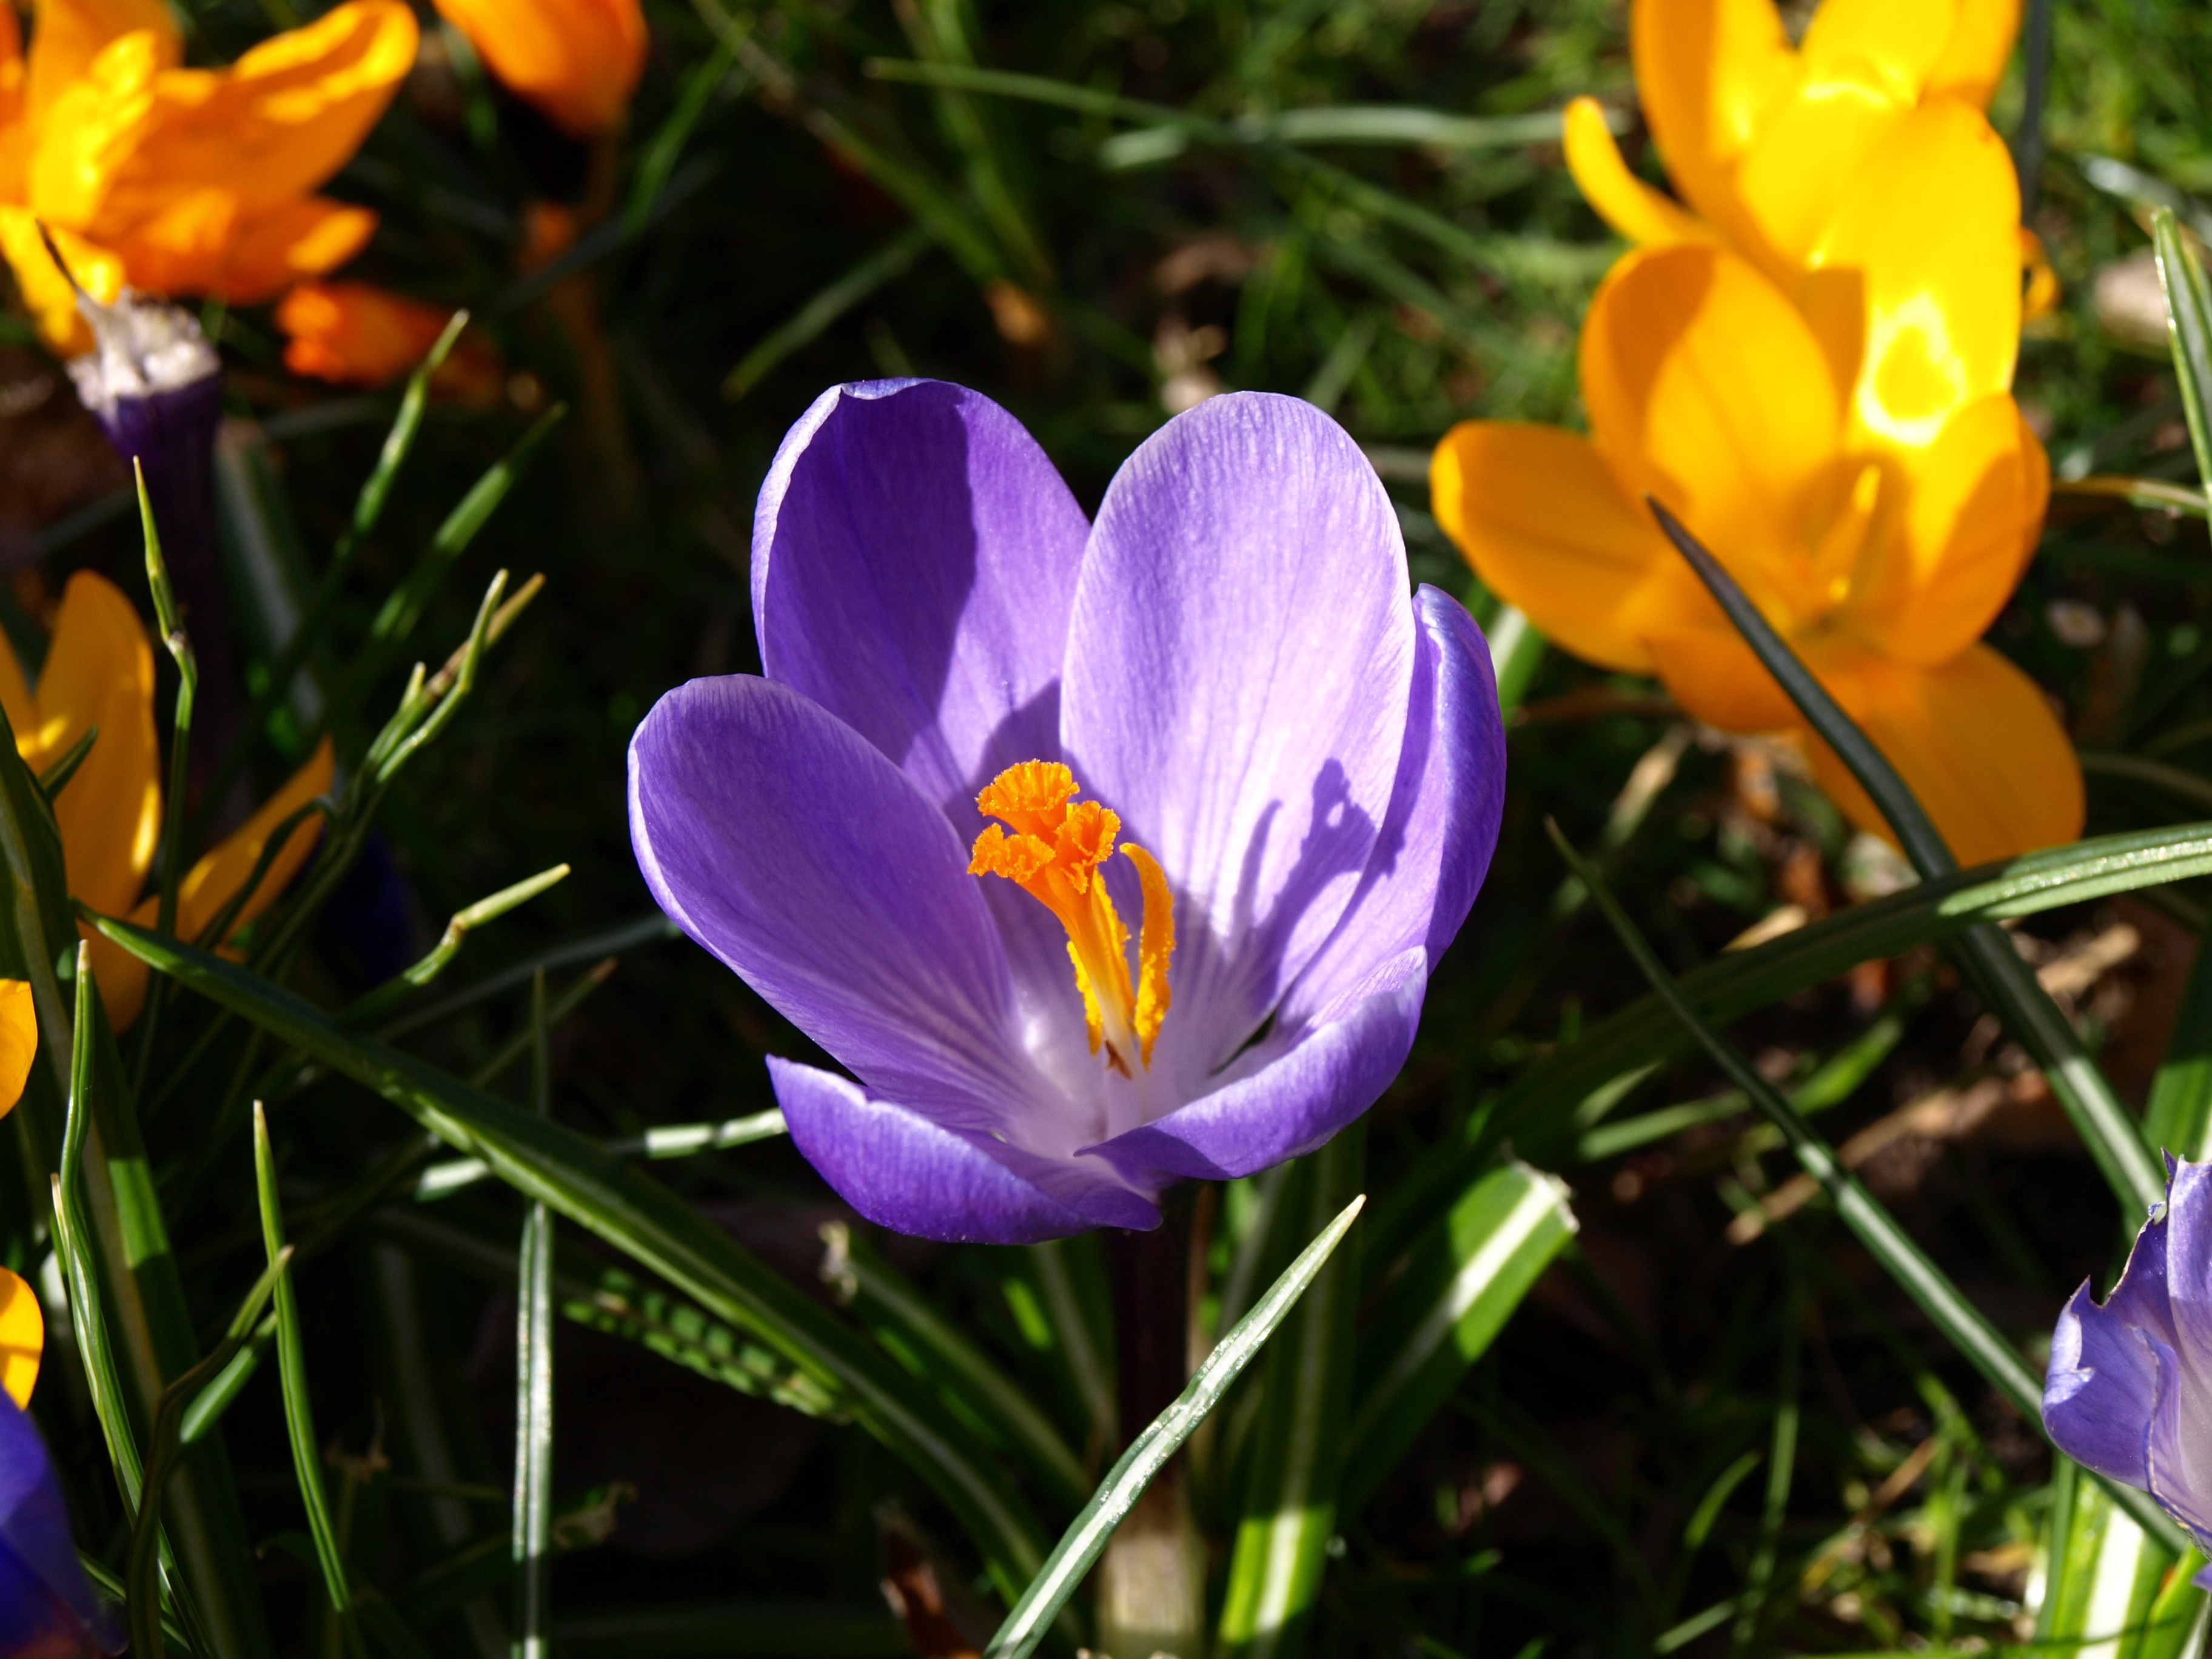
nature, blossom, plant, flower, petal, bloom, floral, spring, macro, botany, blue, garden, flora, wildflower, flowers, petals, bright, crocus, flowering, flowering plant, land plant, iris family